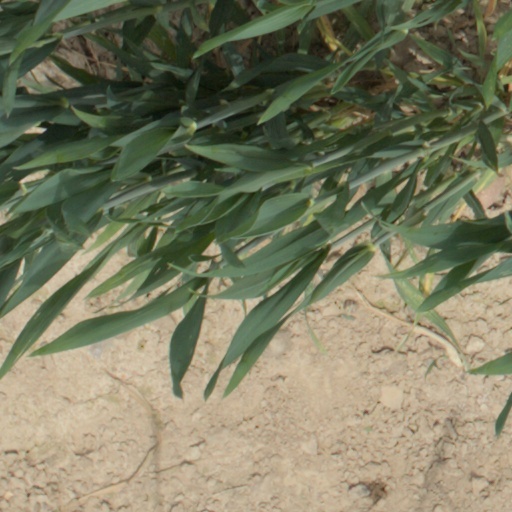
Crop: wheat